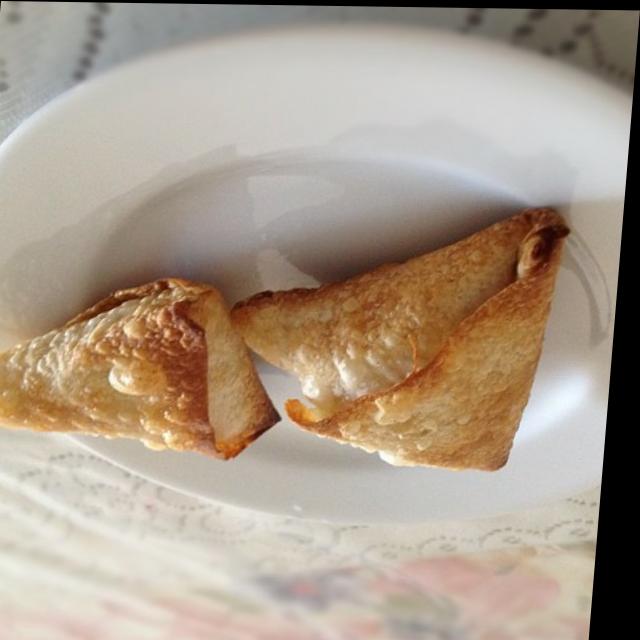
Dish: samosa